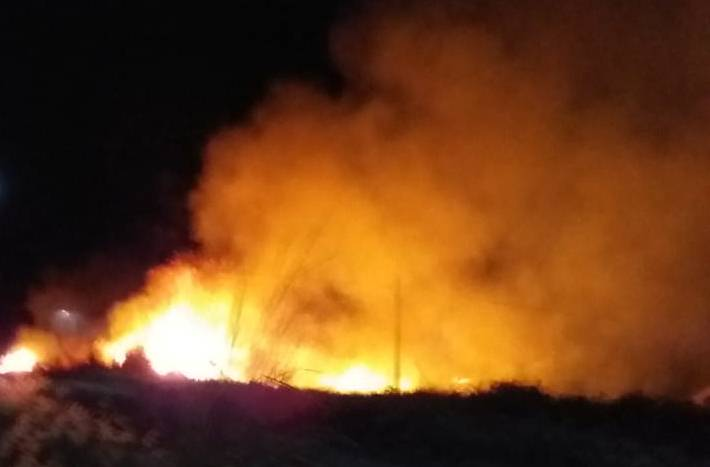
Fire: yes
Smoke: yes